Viking Line

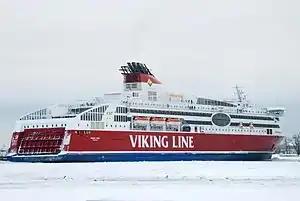

In 2006 Sea Containers Ltd—that had become the main owner of Silja Line in 1999—placed Silja Line and their cargo-carrying subsidiary SeaWind Line for sale, except for and that were transferred under Sea Container's direct ownership and eventually sold. Viking Line placed a bid for their main competitor, but were outbid by the Estonian Tallink.